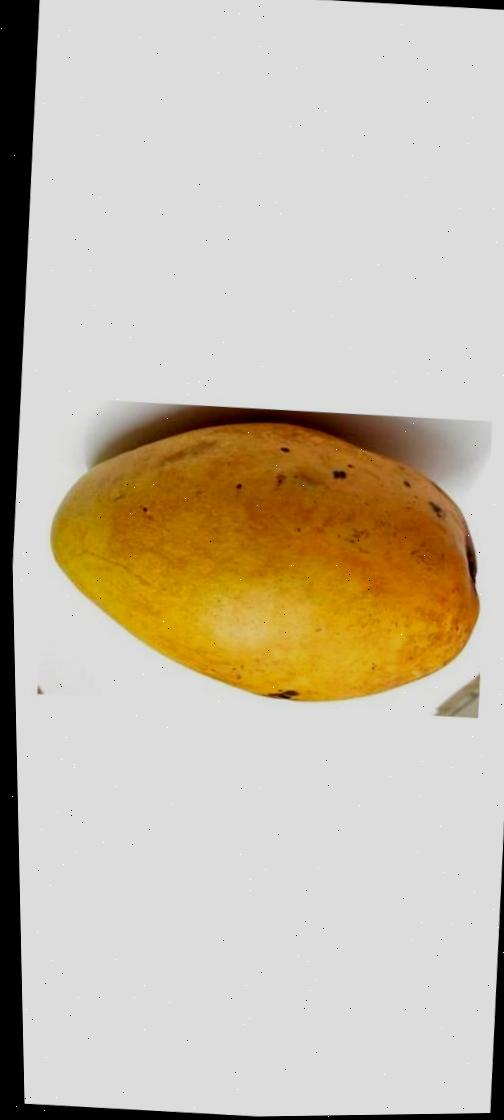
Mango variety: Bari-11